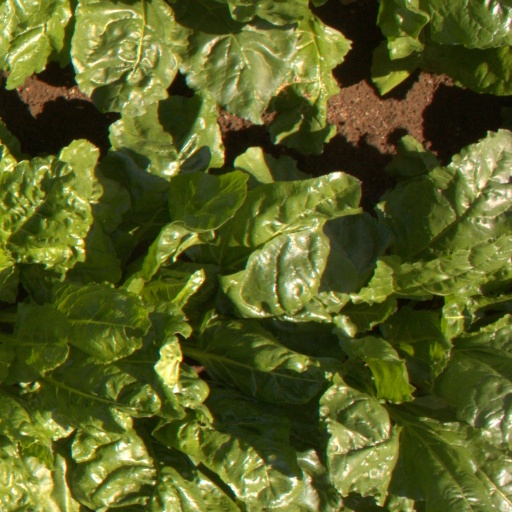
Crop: sugar beet